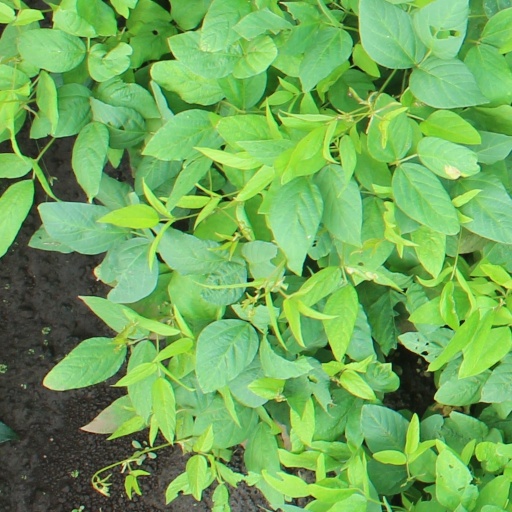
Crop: soybean